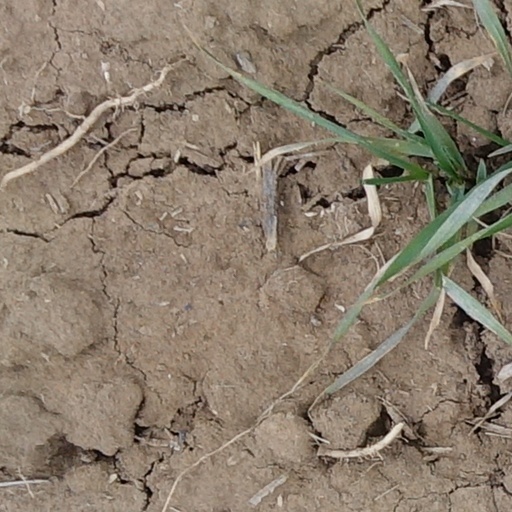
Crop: wheat